Cheshire Cat

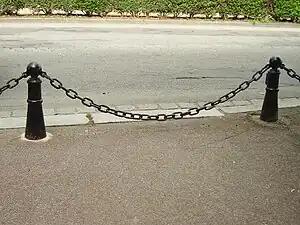
A hanging chain forms a catenary.

The name Pusey was suggested by Alice's deferential address of the cat as "Cheshire Puss". Pusey was an authority on the fathers of the Christian Church, and in Carroll's time Pusey was known as the Patristic Catenary (or chain), after the chain of authority of Church patriarchs.